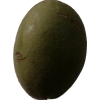
Label: nut